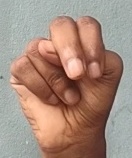
ASL sign: N